Eismitte

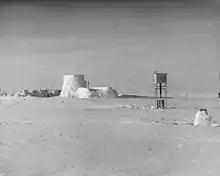
Station Eismitte in 1930

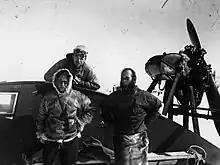
The three scientists manning the station: Ernst Sorge, Fritz Loewe and Johannes Georgi with one of the aerosledges of the expedition.

Eismitte, also called Mid-Ice in English, was a meteorological station established, in the middle of the Greenland Ice Sheet, by the 1930-31 German Greenland Expedition. The venture took place from July 1930 until August 1931, and established three Arctic stations on the same parallel. The expedition leader, German scientist Alfred Wegener, died during a trip back from Eismitte, in early November 1930. The station was abandoned on 1 August 1931.